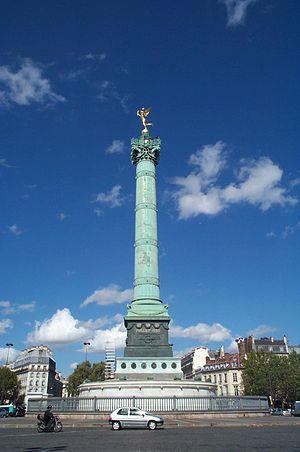
La place de la Bastille est une place de Paris, lieu symbolique de la Révolution française, où l'ancienne forteresse de la Bastille fut détruite entre le 14 juillet 1789 et le 14 juillet 1790.
Jean-Antoine Alavoine est un architecte français, né à Paris le 4 janvier 1778 et mort dans cette même ville le 15 novembre 1834.